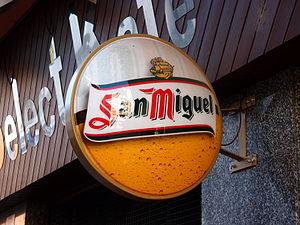
Le groupe Mahou-San Miguel est l'une des trois plus grandes brasseries espagnoles avec Heineken Espagne et Damm.